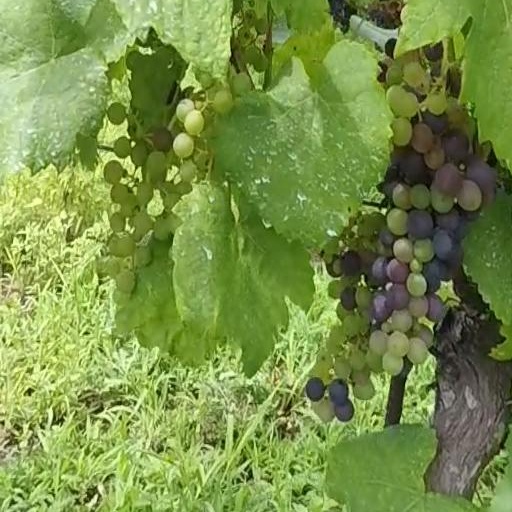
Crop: grape